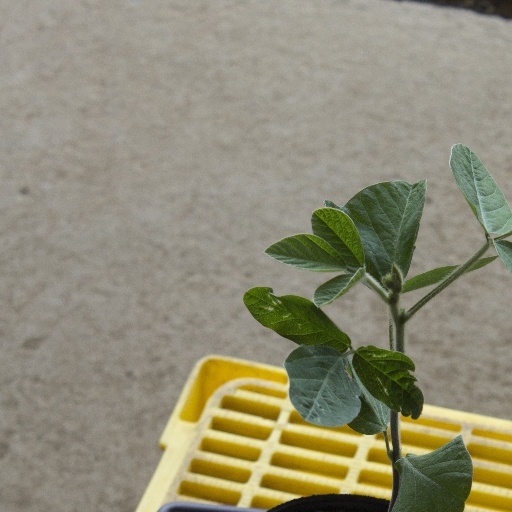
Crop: soybean